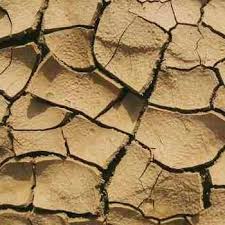
Soil type: Clay soil